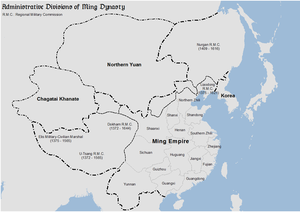
La Commission militaire régionale de Nurgan était une administration chinoise établie en Mandchourie pendant la dynastie Ming, situé sur les rives du fleuve Amour, à environ 100 km de la mer, correspondant à l'actuelle Tyr, en fédération de Russie. Elle a été nominalement établi en 1409, avant d’être abandonné en 1435. Nurgan était le site du temple Yongning, un temple bouddhiste dédié à Guanyin, fondé par Yishiha en 1413 La fondation du temple de Yongning est enregistrée dans la stèle du temple de Yongning avec des inscriptions en chinois, mongol et jurchen. La commission était une institution importante pendant la période ou la Mandchourie était sous le contrôle de la dynastie Ming, car elle a permis d'obtenir, au moins nominalement, l'allégeance des tribus du Bas Amour envers le gouvernement Ming.
La Mandchourie sous le contrôle de la dynastie Ming est la période durant laquelle la dynastie Ming contrôle la totalité de la Mandchourie, soit une zone qui correspond actuellement à la Chine du Nord-Est et à la Mandchourie extérieure. La domination des Ming de la Mandchourie commence avec la conquête de cette dernière à la fin des années 1380, après la chute de la dynastie Yuan d'origine mongole, et atteint son apogée au début du XVᵉ siècle avec la création de la Commission militaire régionale de Nurgan. Durant les décennies suivantes, le contrôle que les Ming excercent sur la Mandchourie s'affaiblit considérablement. À partir des années 1580, Nurhachi, un chef du Clan Jurchen des Jianzhou, commence à prendre le contrôle de la plus grande partie de la Mandchourie, et la dynastie Qing établie par son fils fini par conquérir les terres des Ming et prendre le contrôle de la Chine elle-même.